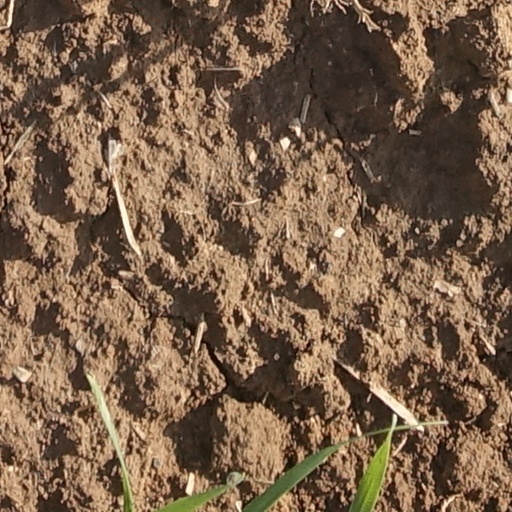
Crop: wheat